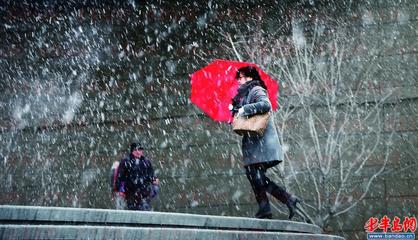
Weather: snow or frosty